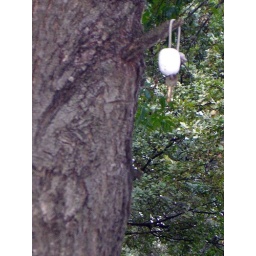
unknown keys hanging from a tree with not a building around